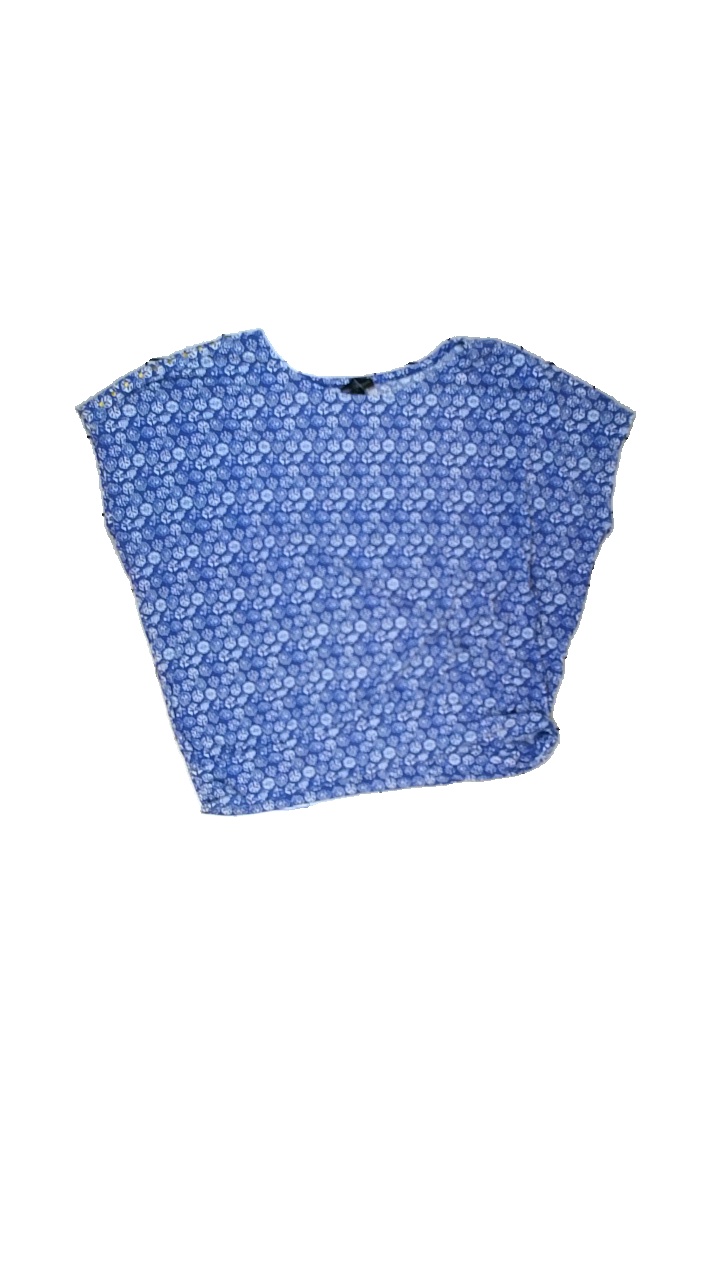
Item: Tank Top (Ladies)
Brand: Kappahl
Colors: Blue, White
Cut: Regular, C-collar
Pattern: Other
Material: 50% viscose, 50% polyester
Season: All
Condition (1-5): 3
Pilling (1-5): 3
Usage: Reuse
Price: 50-100